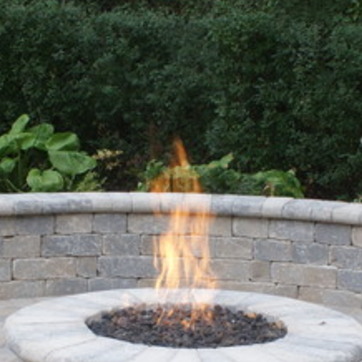
Material: other